13th Belozersk Infantry Regiment

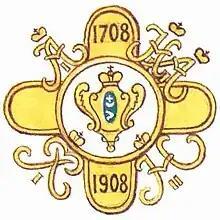

The 13th Belozersk Infantry Regiment, or 13th General Field Marshal Prince Volkonsky's Infantry Regiment, was an infantry regiment of the Russian Empire's Imperial Russian Army. It was known by different names for much of its existence but most of its designations included "Belozersk Infantry Regiment." Formed in 1708 in the reign of Czar Peter the Great and disbanded in 1918, the regiment fought in the Great Northern War, the Russian campaign of 1812, the War of the Sixth Coalition, the suppression of the Polish November Uprising, and the Crimean War, among other conflicts.